No. 10 Air Experience Flight RAF

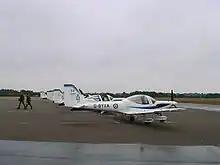
Grob Tutor aircraft of 10 Air Experience Flight in June 2008 at RAF Woodvale

10 Air Experience Flight (AEF) is one of thirteen such units run by 6Flying Training School of the Royal Air Force. It was formed in the 1950s, along with other AEFs, to teach basic flying to members of the Air Training Corps (ATC), Combined Cadet Force (CCF) (Royal Air Force) Section. It mainly flies cadets from the local wings of Cumbria and Lancashire Wing (the Lancashire sectors only as the Cumbrian sectors use 11 AEF at RAF Leeming, due to the distance from RAF Woodvale), Greater Manchester Wing, Merseyside Wing, No. 2 Welsh Wing and CCF contingents.